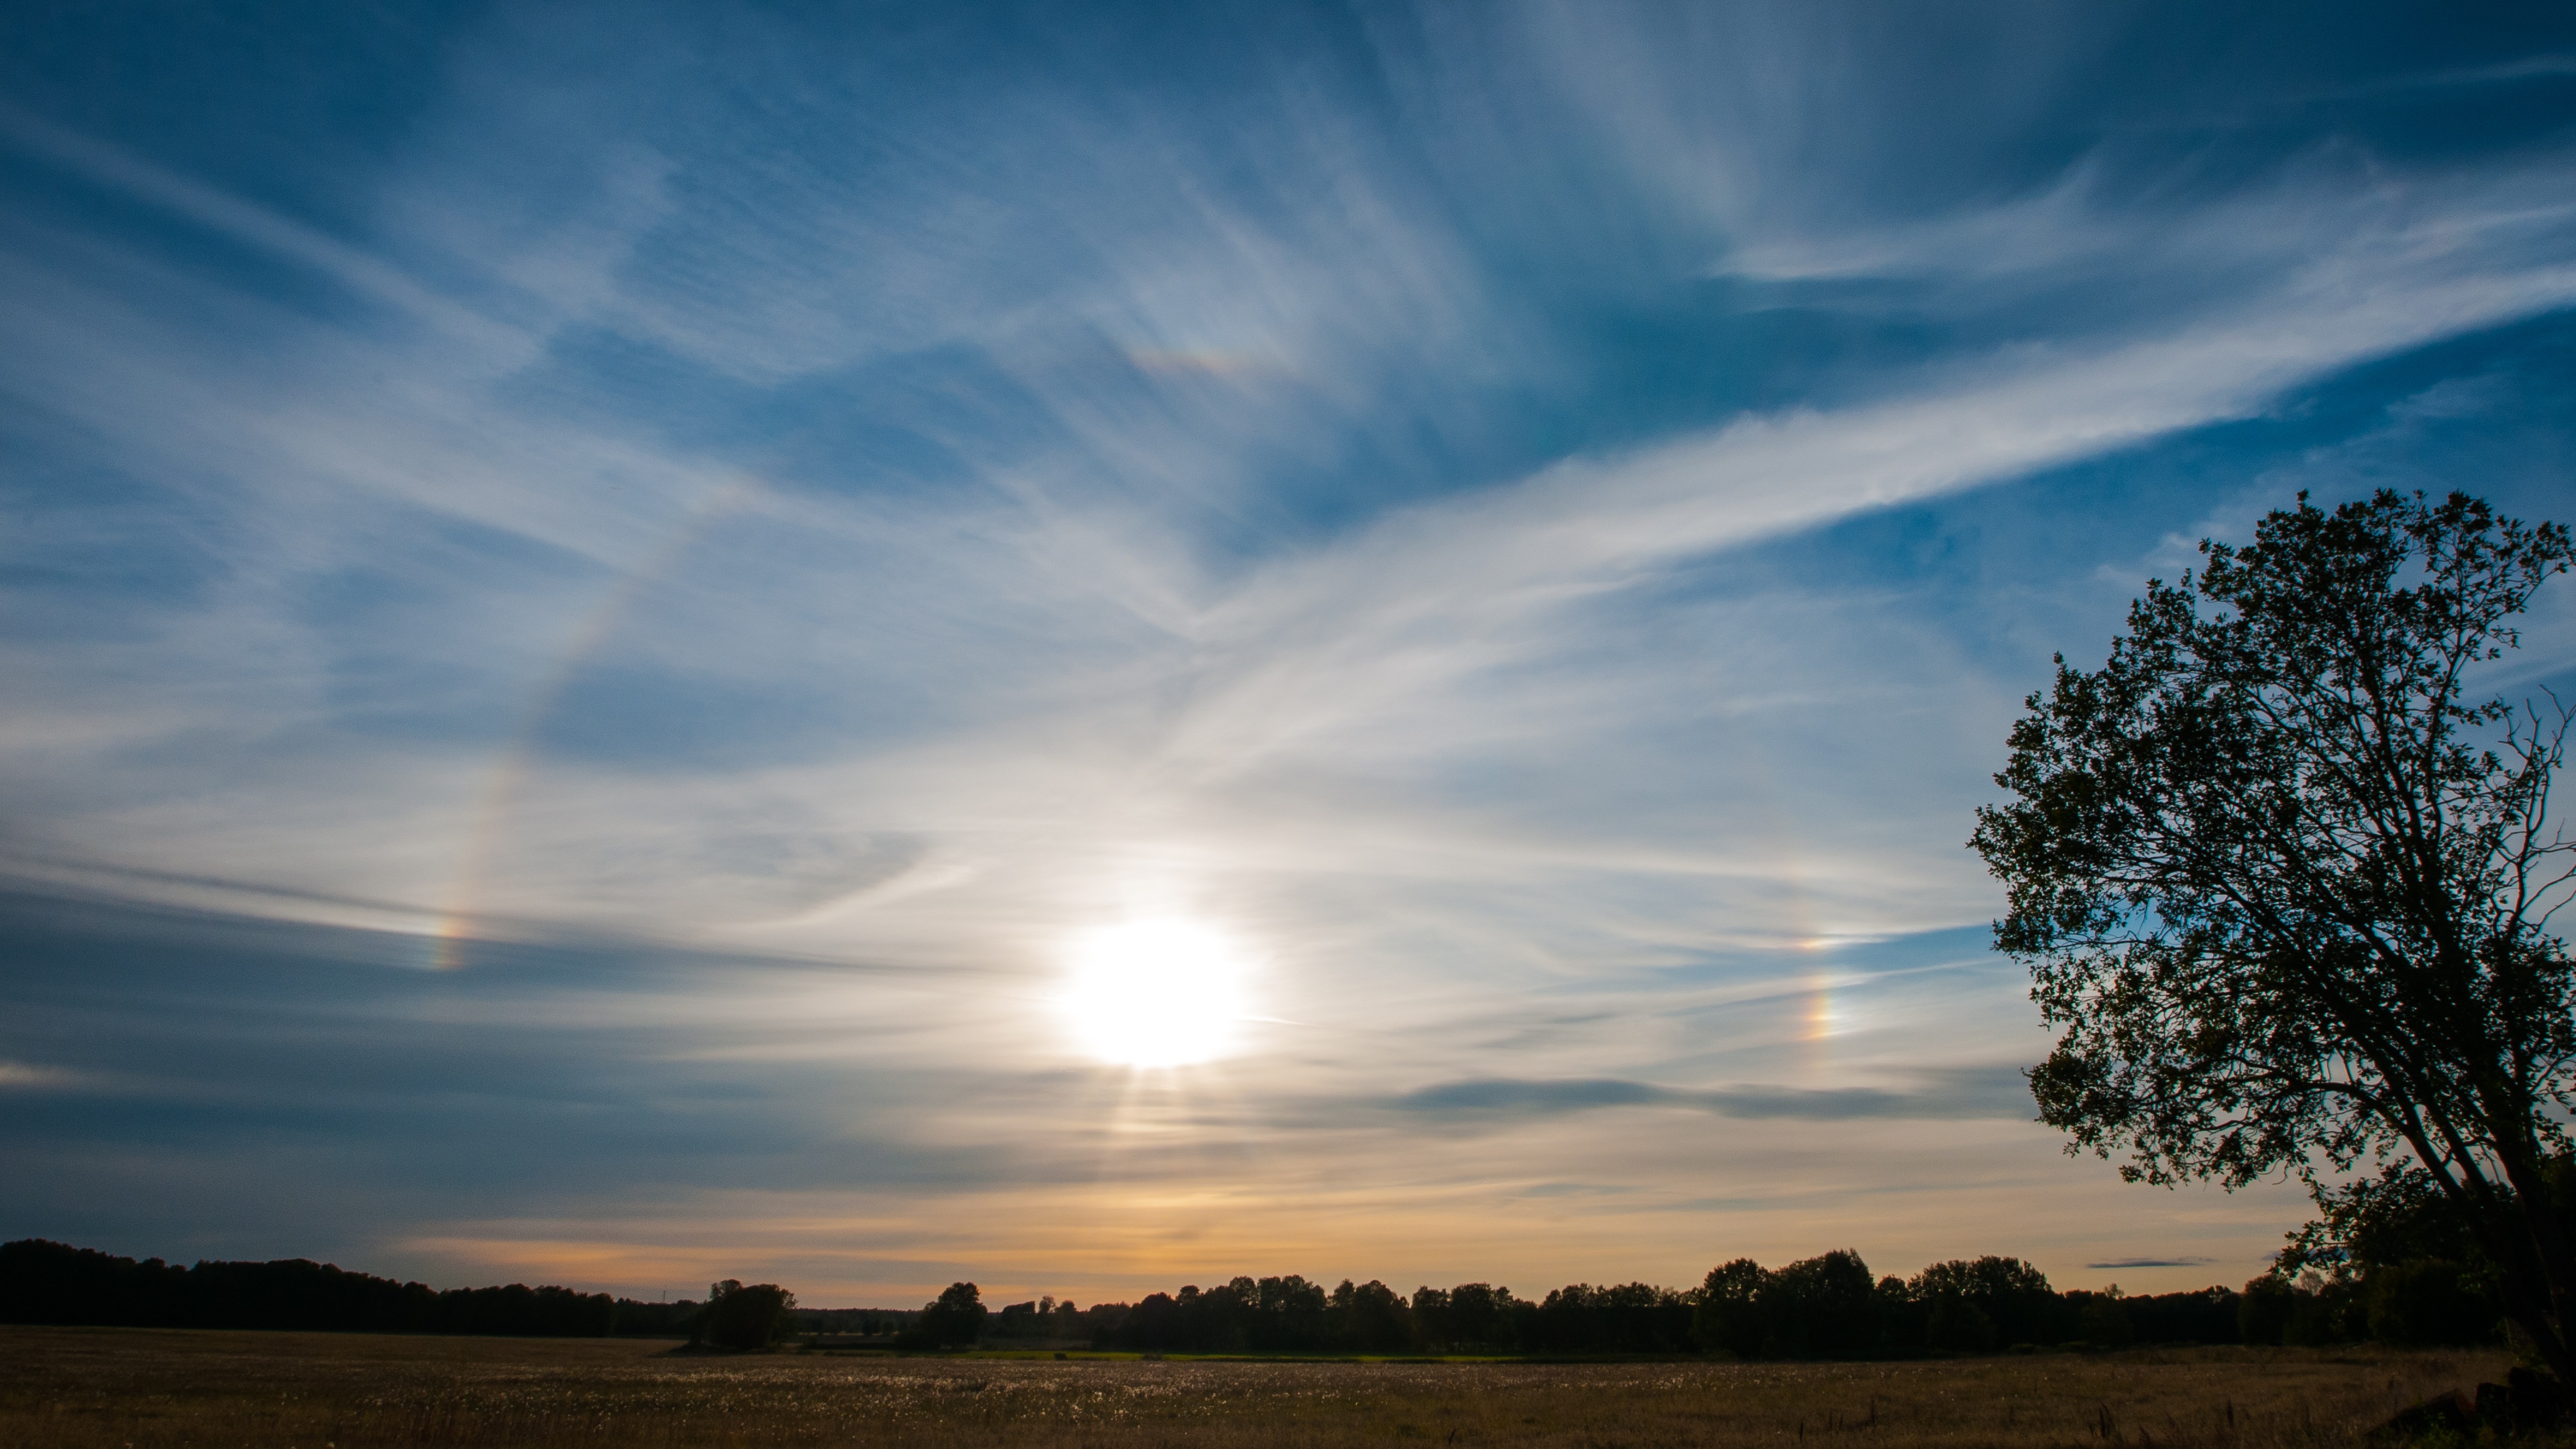
landscape, sea, tree, nature, grass, horizon, cloud, sky, sun, sunrise, sunset, field, prairie, countryside, sunlight, morning, hill, dawn, atmosphere, country, summer, dusk, foliage, evening, autumn, blue, plain, blue sky, colors, hardwood, bed, shrubs, sweden, landscapes, halo, afternoon, himmel, go, swedish, sky blue, afterglow, beautifully, meteorological phenomenon, yellow fields, atmospheric phenomenon, mellerud, solfenomen, haloringar, molnsl jor